Telecommunications in Cambodia

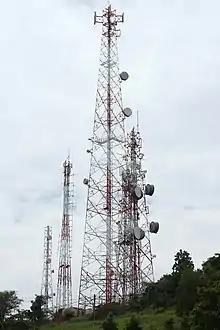

In its "Freedom on the Net 2013" report, Freedom House gives Cambodia a "Freedom on the Net Status" of "partly free".